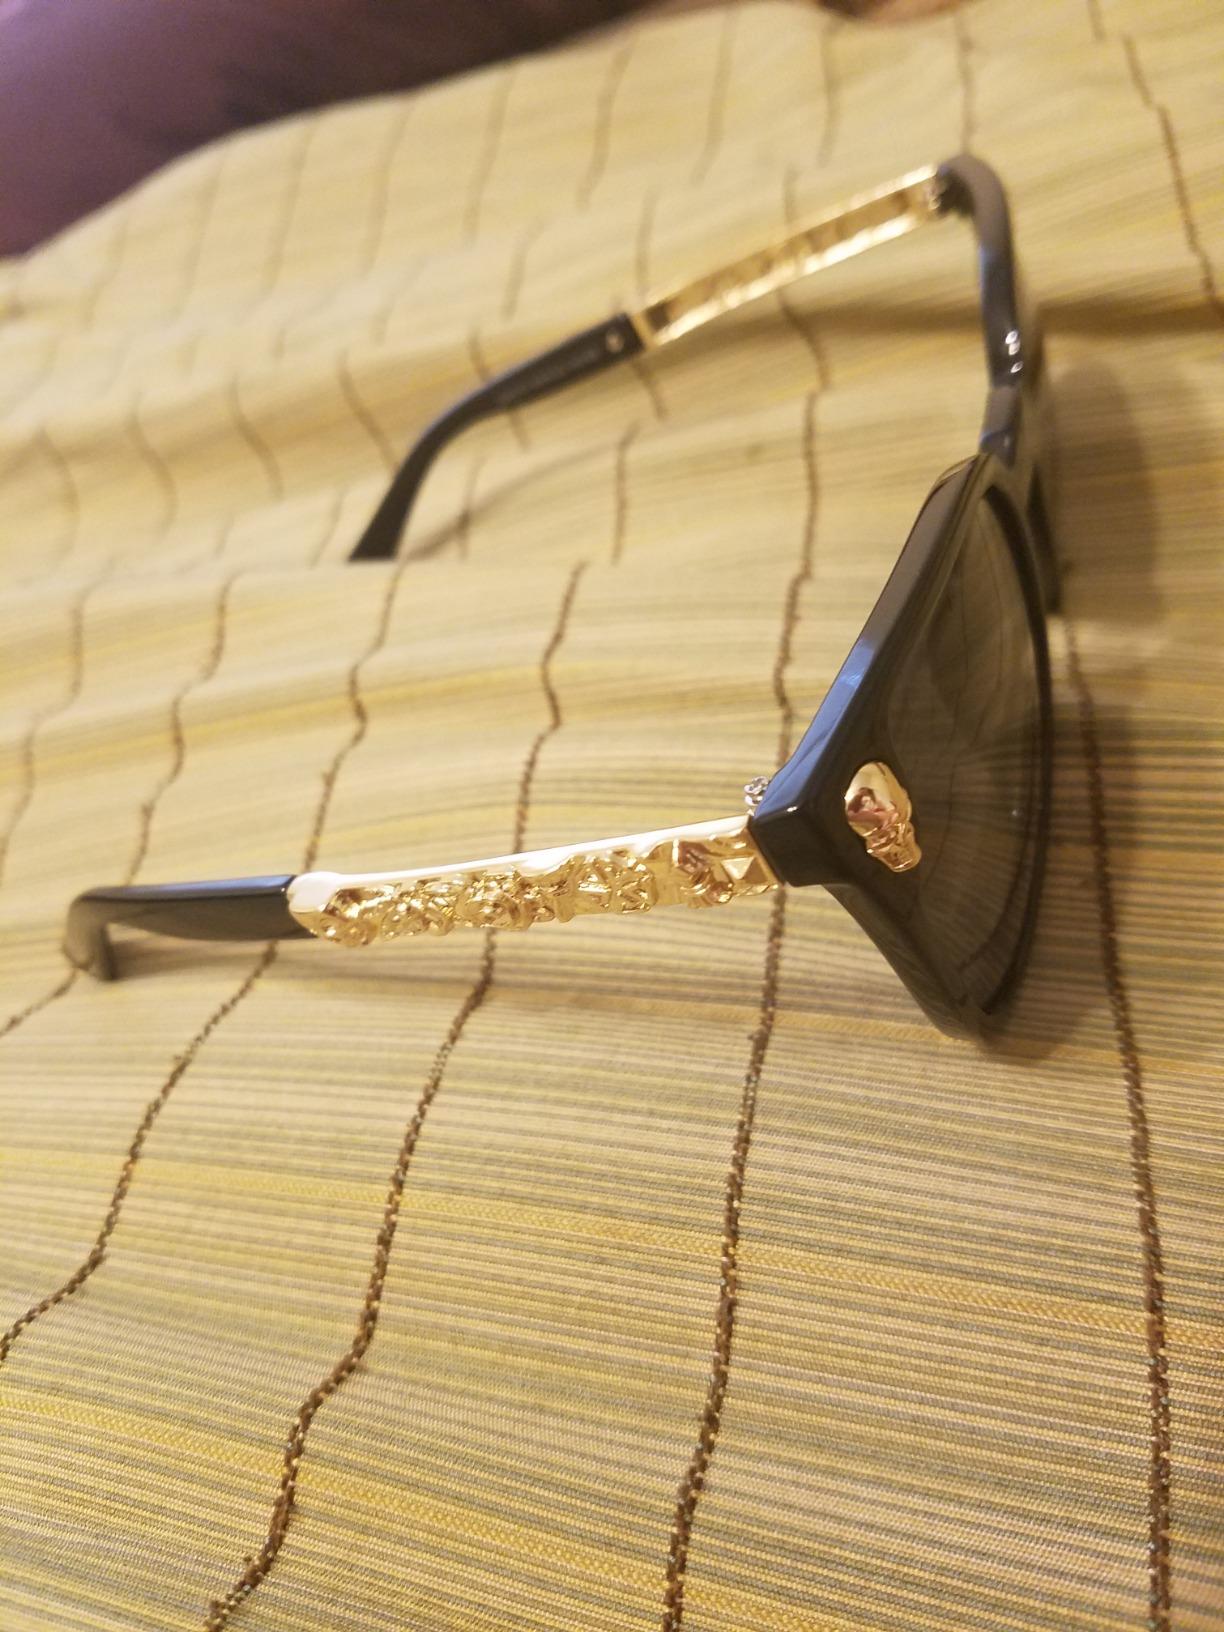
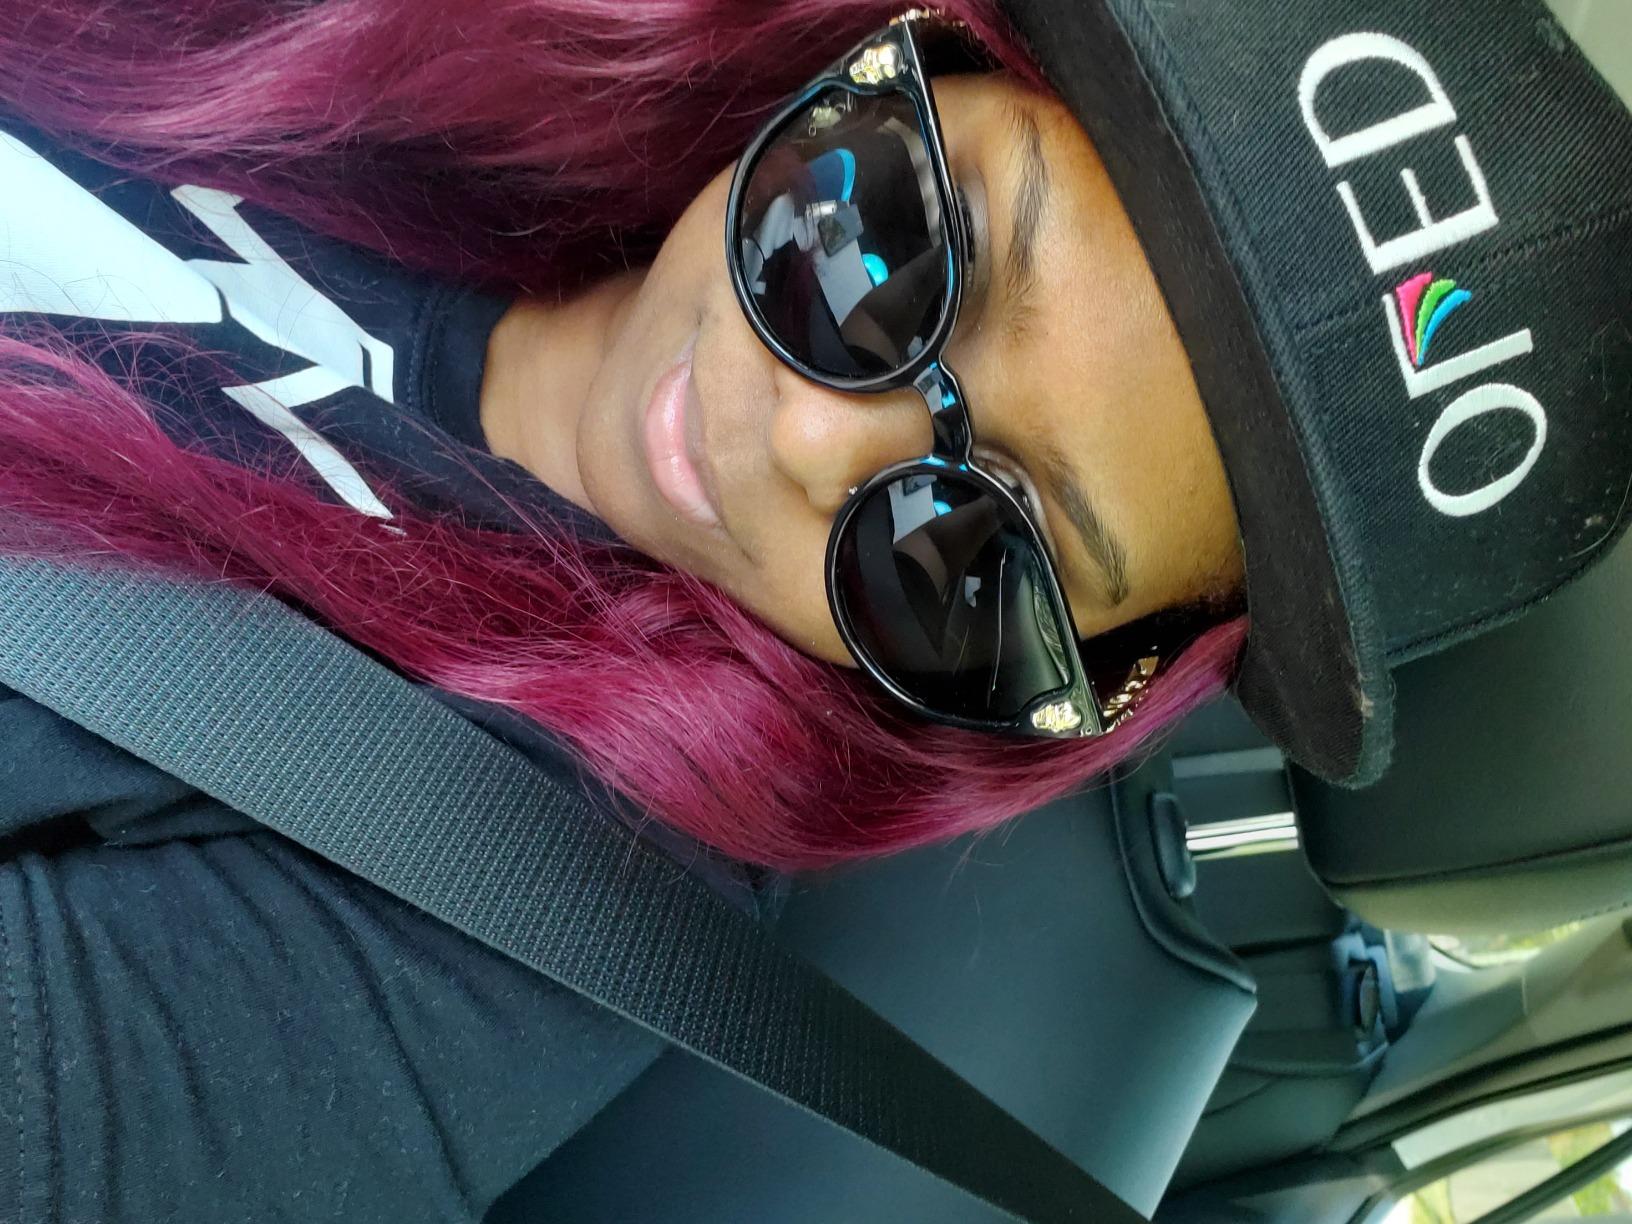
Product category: accessories_sunglasses
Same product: yes